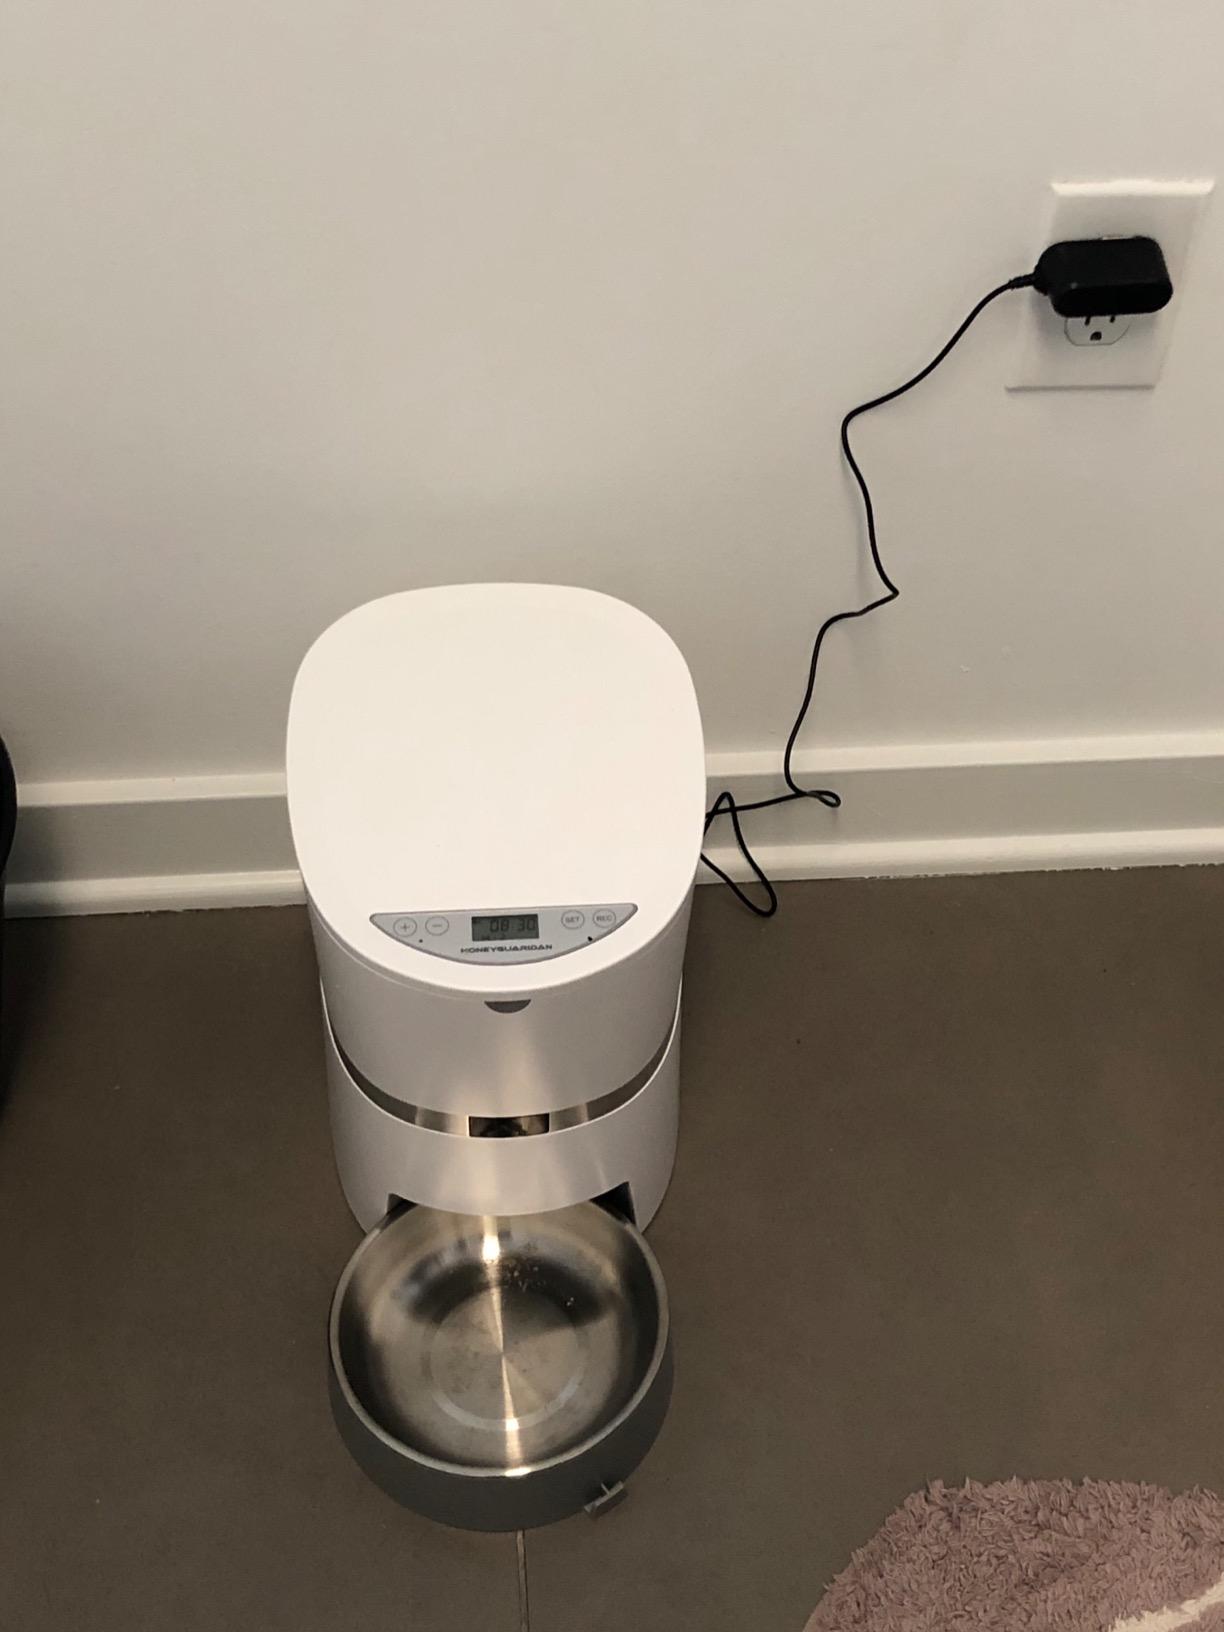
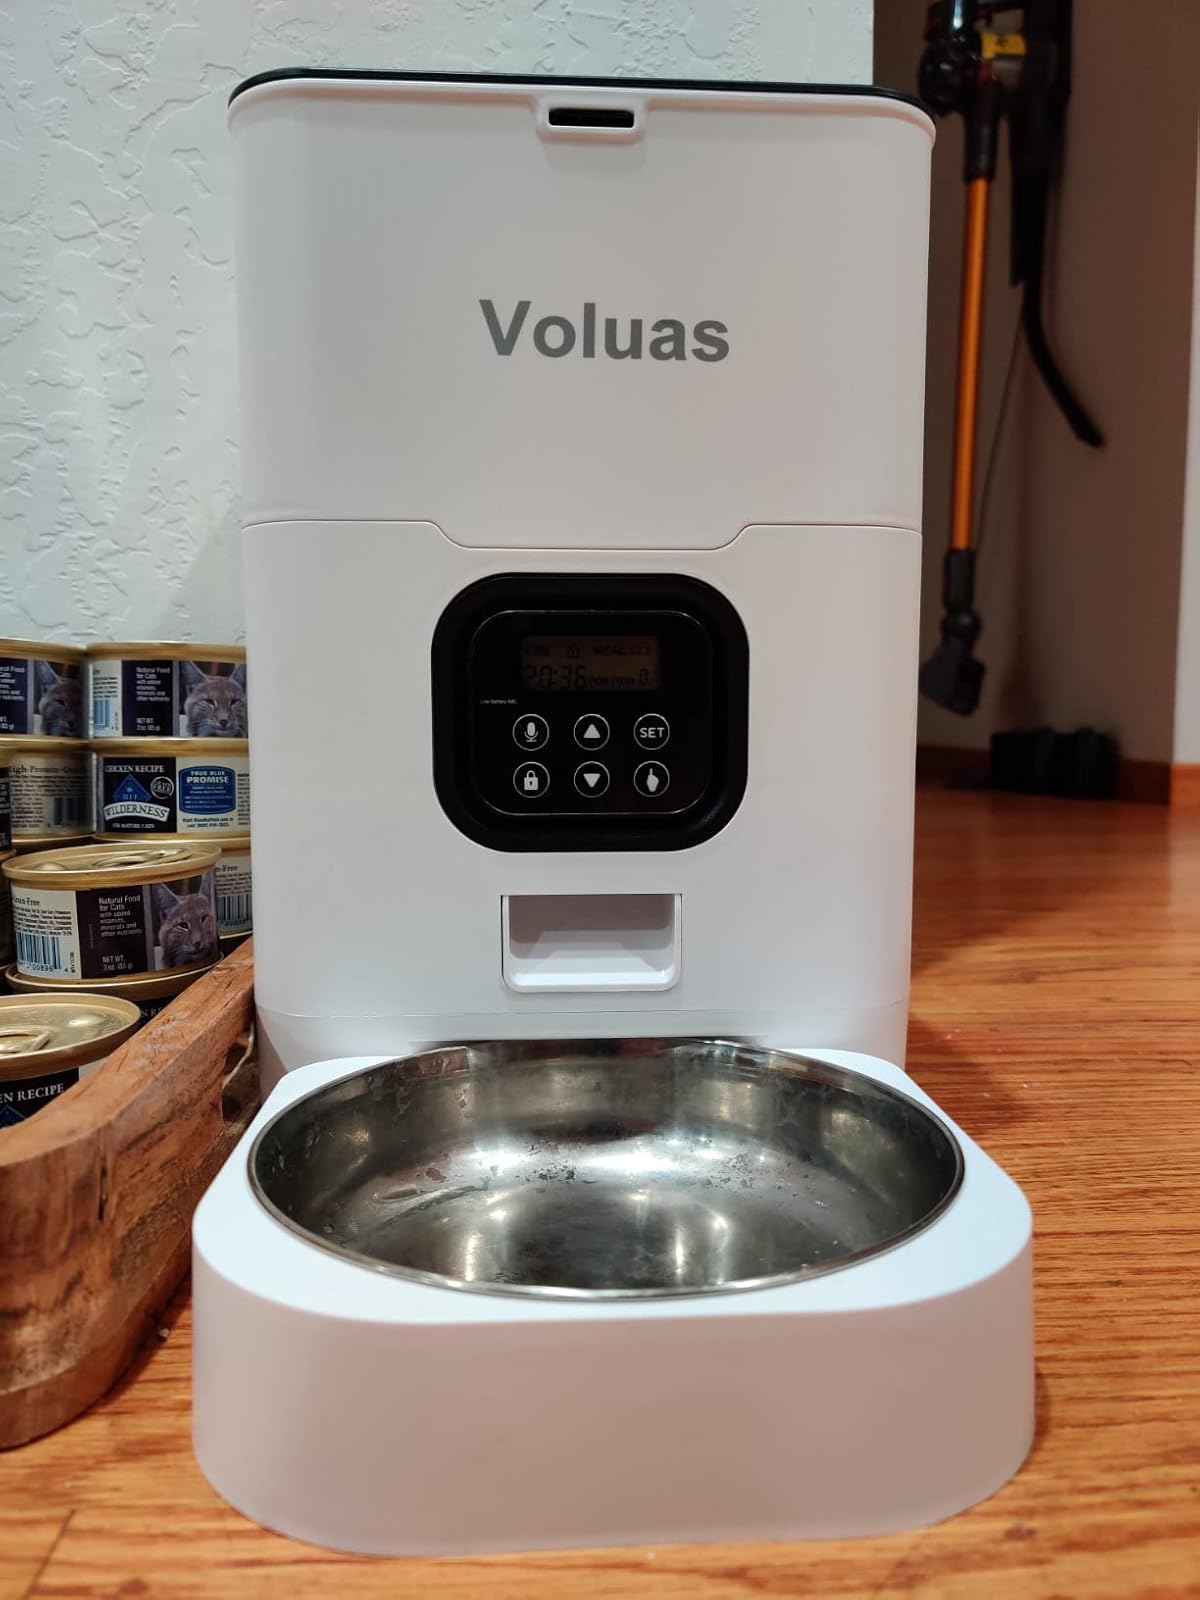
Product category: items_feeder
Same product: no